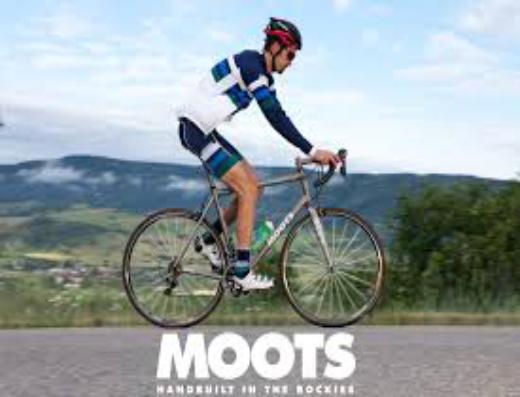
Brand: moots cycles
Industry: Transportation